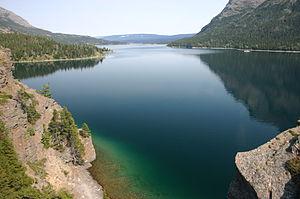
Le St. Mary Lake est un lac américain situé dans le parc national de Glacier, dans l'État du Montana.